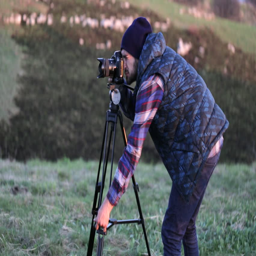
young photographer dressed as lumberjack working in the nature with camera and tripod at mountain landscape